Milwaukie, Oregon

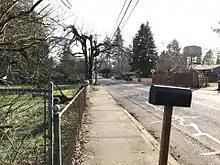
A street in the Lewelling neighborhood

There were 9,286 households, of which 26.6% had children under the age of 18 living with them, 39.8% were married couples living together, 12.9% had a female householder with no spouse present, 7.5% had a male householder with no spouse present, and 7.8% were cohabitating couples. 32.0% of all households were made up of individuals, and 12.3% had someone living alone who was 65 years of age or older. The average household size was 2.25 and the average family size was 2.86.